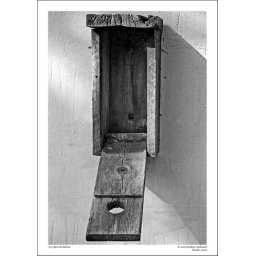
A bird house in my garden waiting for a bird couple.